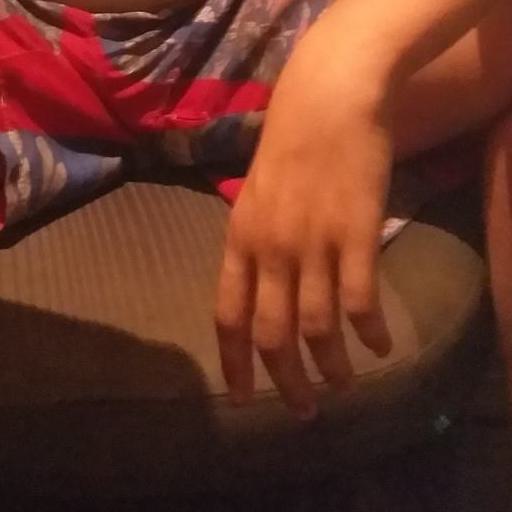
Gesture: no_gesture